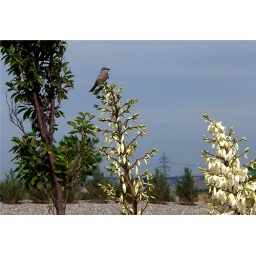
A small bird on top of a yucca plant in the high desert of Washington State.